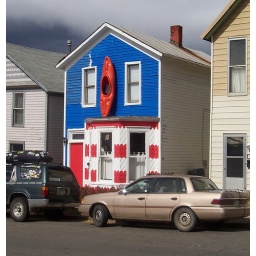
there's a red house over yonder